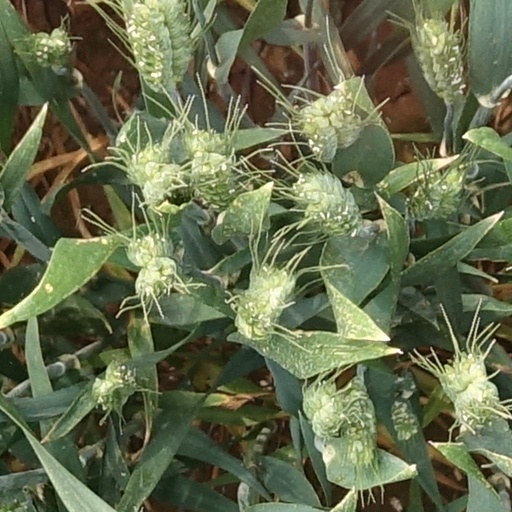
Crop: wheat